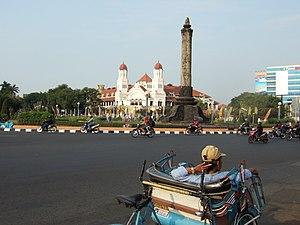
Semarang est une ville d'Indonésie située sur la côte nord de l'île de Java, dans la région du Pasisir. C'est la capitale de la province de Java central. Elle a le statut de kota et est distincte du kabupaten de Semarang.